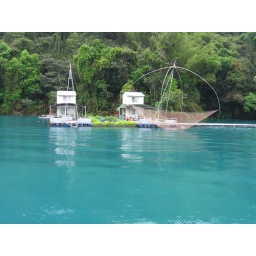
Fishermen house on the Sun Moon lake in the heart of Taiwan. An idea of a perfect vacation.